Jet Propulsion Laboratory

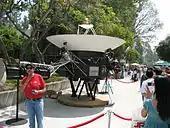
A display at the May 19, 2007 Open House

The lab had an open house once a year on a Saturday and Sunday in May or June, when the public was invited to tour the facilities and see live demonstrations of JPL science and technology. More limited private tours are also available throughout the year if scheduled well in advance. Thousands of schoolchildren from Southern California and elsewhere visit the lab every year. Due to federal spending cuts mandated by budget sequestration, the open house has been previously cancelled. JPL open house for 2014 was October 11 and 12 and 2015 was October 10 and 11. Starting from 2016, JPL replaced the annual Open House with "Ticket to Explore JPL", which features the same exhibits but requires tickets and advance reservation. Roboticist and Mars rover driver Vandi Verma frequently acts as science communicator at open house type events to encourage children (and particularly girls) into STEM careers.